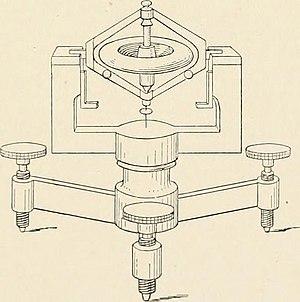
Ce croquis présente le barogyroscope, instrument inventé par le mathématicien belge Philippe Gilert en 1882.
Le gyrocompas, ou compas gyroscopique, est un instrument de navigation indiquant le nord géographique indépendamment du champ magnétique terrestre. Il est constitué par un gyroscope dont l'axe de rotation est maintenu horizontal. La précession induite par la rotation de la Terre aligne alors l'axe de rotation du gyroscope sur l'axe des pôles. Il faut compter deux à quatre heures pour l'alignement.
Louis-Philippe Gilbert, connu le plus souvent comme Philippe Gilbert, né à Beauraing en 1832 et mort à Louvain en 1892, est un mathématicien français ayant vécu en Belgique. Professeur à l'Université Catholique de Louvain, se consacrant principalement à la mécanique, il est l'inventeur du barogyroscope.